Farfisa

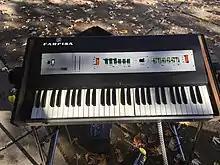
Farfisa Professional Piano

The Compact Duo was introduced in 1966. It weighs and supports 49-key manuals. It features a four-octave upper keyboard with 9 selectors: 16' Bass, Strings; 8' Flute, Oboe, Trumpet, Strings; 4' Flute, Strings; 2-2/3' (Flute) and Brilliance, and a four-octave lower keyboard with three selectors: Dolce, Principale and Ottava. There are two inferior octaves on the left-hand side of the lower keyboard; one octave is switch-controllable for choice of a bass or acute sound. The instrument has four vibrato and three reverb settings. Later models also incorporate tremolo, percussion and repeat functions for both the upper and lower treble manuals independently. Unlike other Compact series organs, the Compact Duo models require a separate power supply/solid-state preamp/real spring reverb unit (called the Farfisa F/AR), to which the organ connects via a multi-lead cable. Alternatively, it can be powered by a separate Farfisa TR/60 amplifier.